Relative density

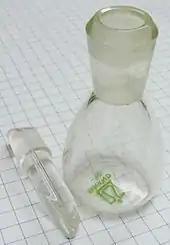
An empty glass pycnometer and stopper

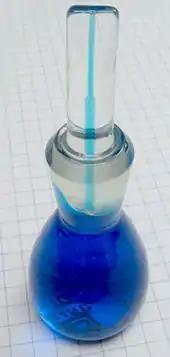
A filled pycnometer

A pycnometer (from ), also called pyknometer or specific gravity bottle, is a device used to determine the density of a liquid. A pycnometer is usually made of glass, with a close-fitting ground glass stopper with a capillary tube through it, so that air bubbles may escape from the apparatus. This device enables a liquid's density to be measured accurately by reference to an appropriate working fluid, such as water or mercury, using an analytical balance.